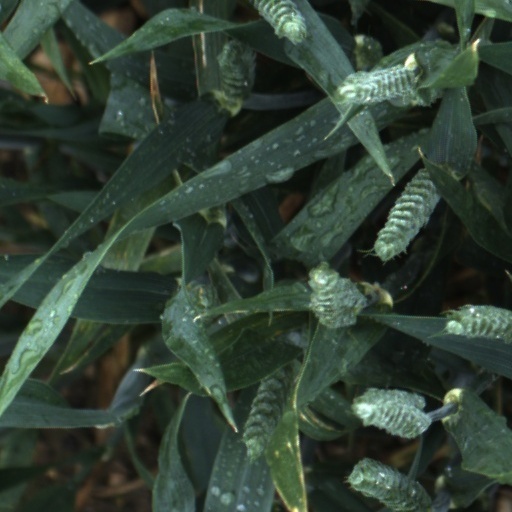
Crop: wheat